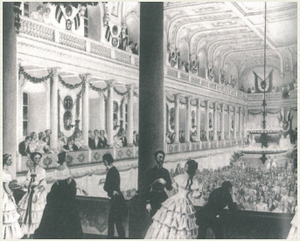
Le mariage de François-Joseph, empereur d’Autriche et de sa cousine germaine Élisabeth de Wittelsbach, dite Sissi, est célébré à Vienne le 24 avril 1854 en l’Église des Augustins. Contrairement aux mariages arrangés qui étaient la norme dans les familles régnantes à l’époque, le couple fait un mariage d’amour. Les festivités données en l’honneur du mariage impérial durèrent une semaine.